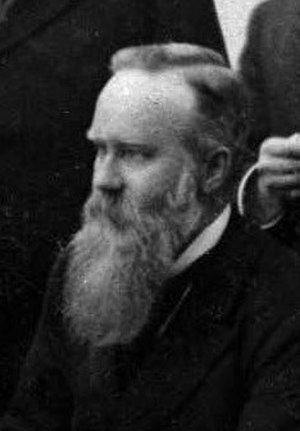
Abraham Fischer
Abraham Fischer var den eneste statsminister i Orange River Colony i det sydlige Afrika.